Ahmad Elrich

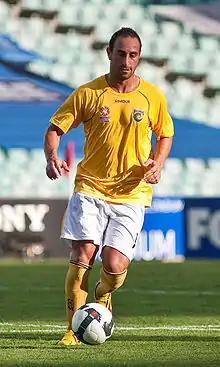
Elrich playing for the Central Coast Mariners in 2009

Ahmad Elrich (born 30 May 1981) is an Australian professional association footballer who plays as a right winger for Australian club Parramatta FC. Born in Australia to Lebanese parents, Elrich represented his native country internationally, both at youth and senior level.